Jazmine Jones

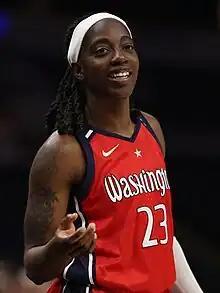
Jones with the Washington Mystics in 2023

Jazmine Jones (born October 15, 1996) is an American basketball who last played for Panathinaikos of the Greek League. She played college basketball for the Louisville Cardinals of the Atlantic Coast Conference. She was drafted by the New York Liberty in the 2020 WNBA draft.